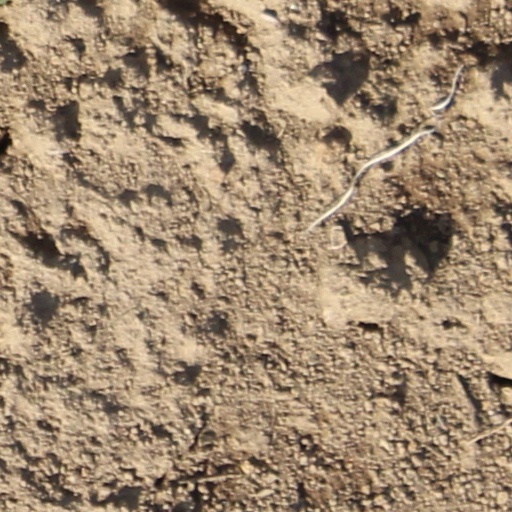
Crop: wheat